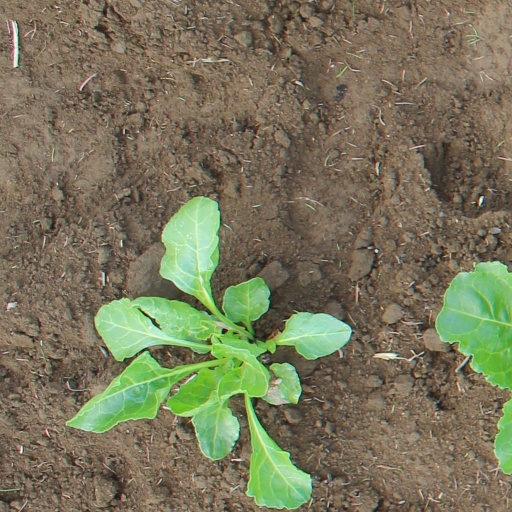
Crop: sugar beet